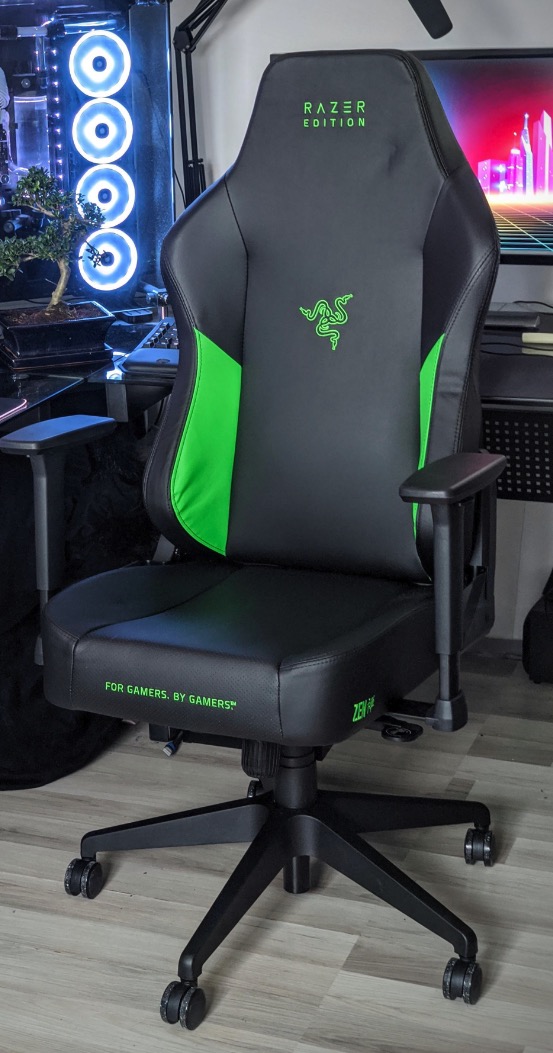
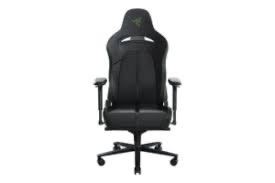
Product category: items_chair
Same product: no